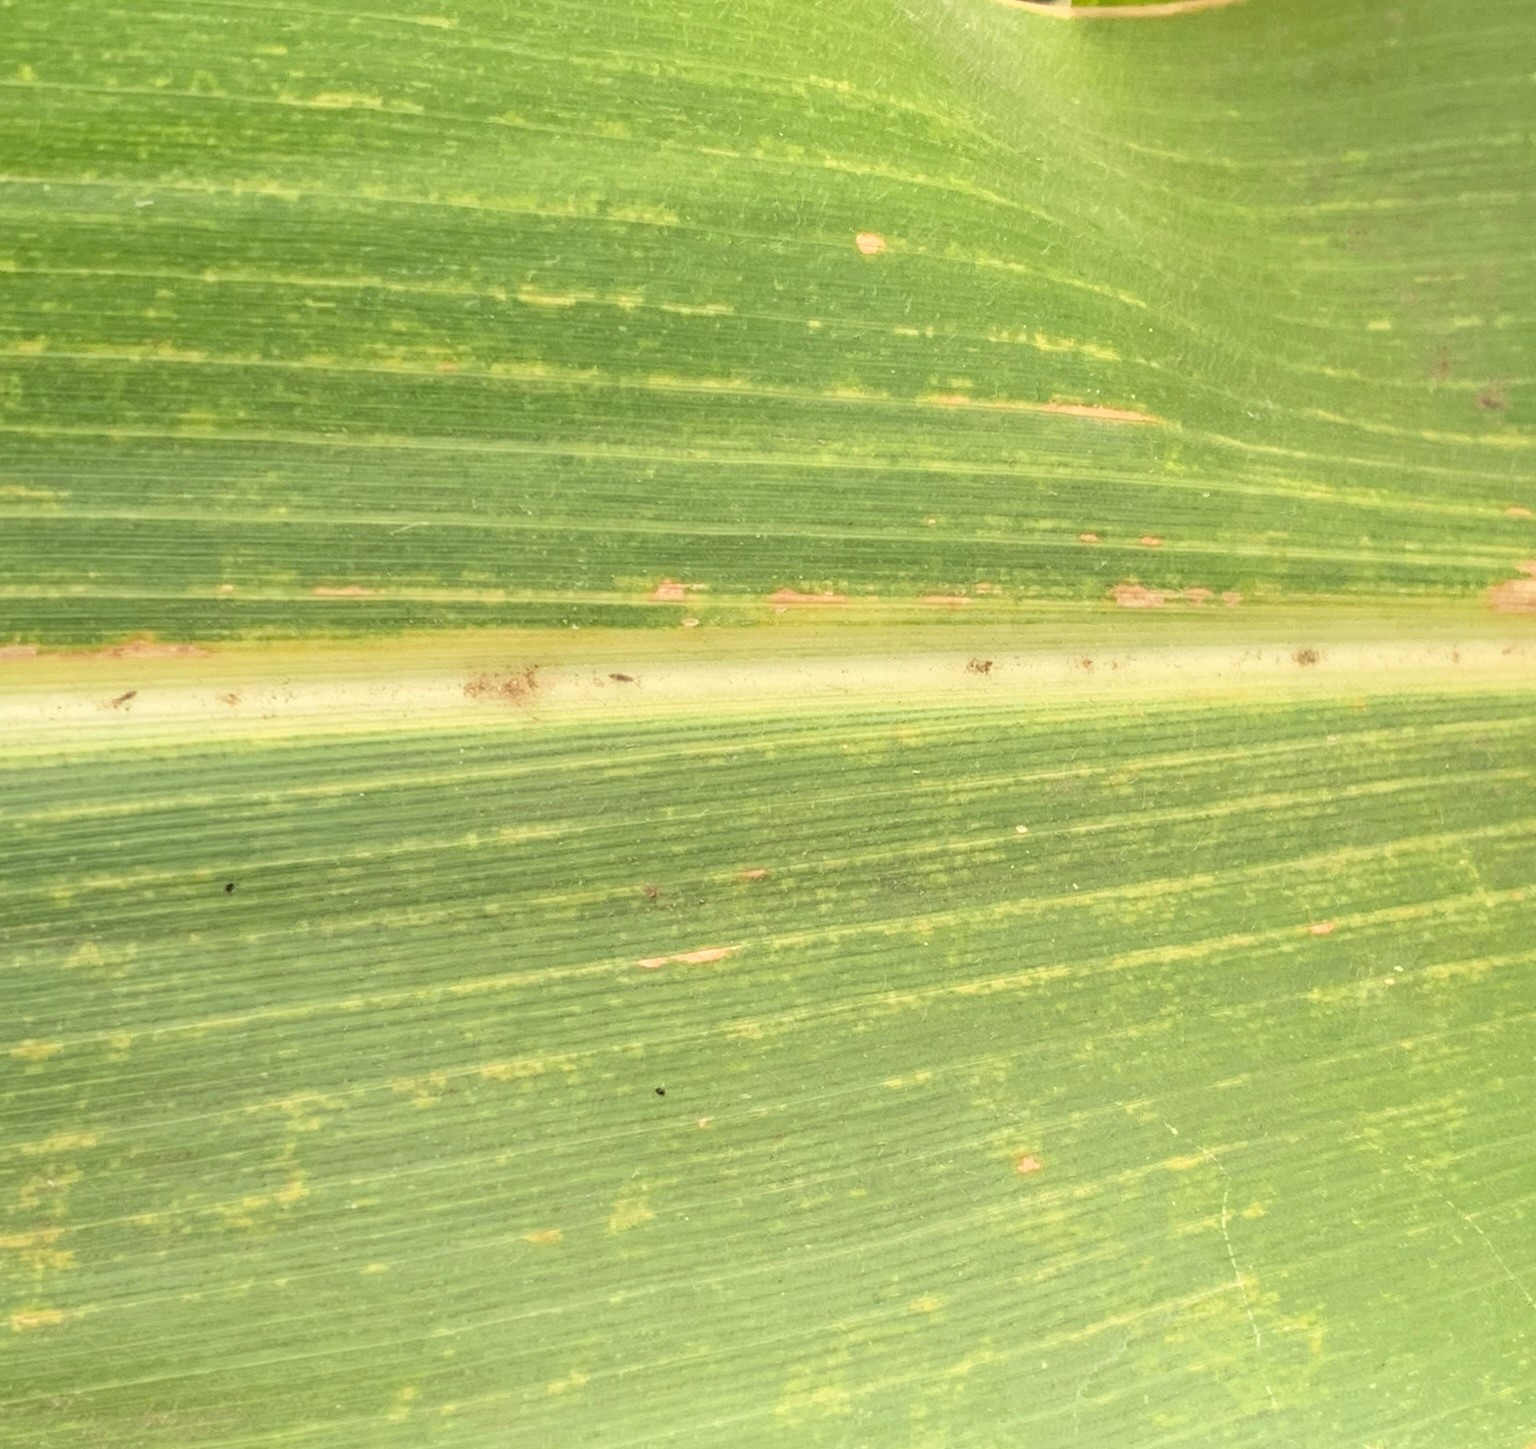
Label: MLN